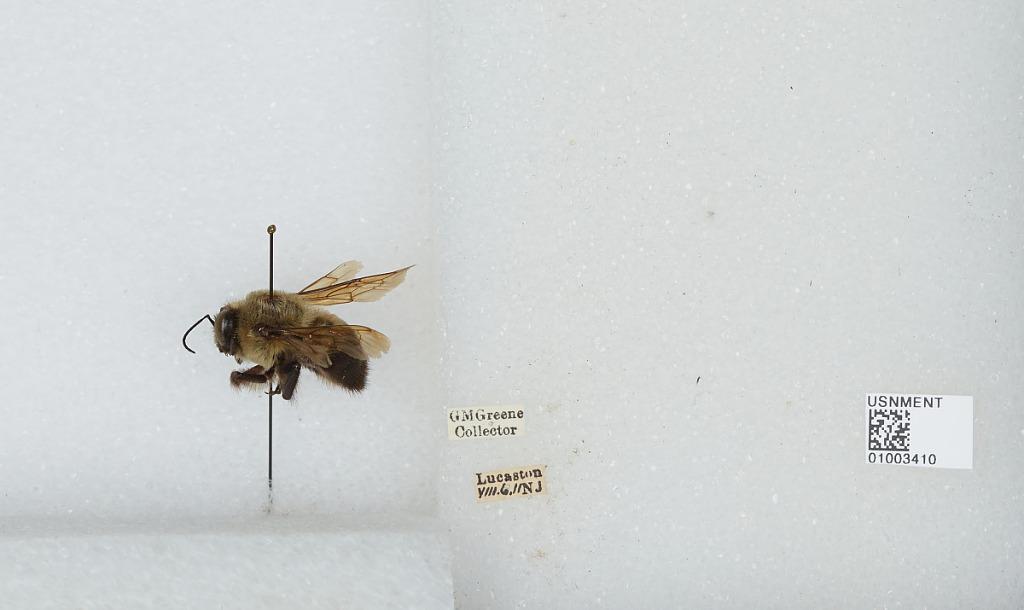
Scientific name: Bombus (Separatobombus) griseocollis (De Geer)
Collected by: G. Greene
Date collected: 1911-8-6
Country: United States
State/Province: New Jersey
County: Camden
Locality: Lucaston
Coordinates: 39.8183, -74.9675